Third Lanark A.C.

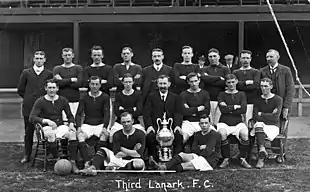
The 1904 Third Lanark team posing with the Glasgow Cup trophy - they would end the season as Scottish champions

Third Lanark Athletic Club was a Scottish football club based in Glasgow. Founded in 1872 as an offshoot of the 3rd Lanarkshire Rifle Volunteers, the club was a founder member of the Scottish Football Association (SFA) in 1872 and the Scottish Football League (SFL) in 1890. Third Lanark played in the top division of the SFL for the majority of the club's existence, and won the league championship in 1903–04. The club also won the Scottish Cup twice, in 1889 and 1905. Third Lanark went out of business in 1967, as a result of mismanagement, six years after having finished in third place in the SFL. Third Lanark's former ground, Cathkin Park in Crosshill, is still partially standing and is used for minor league football.